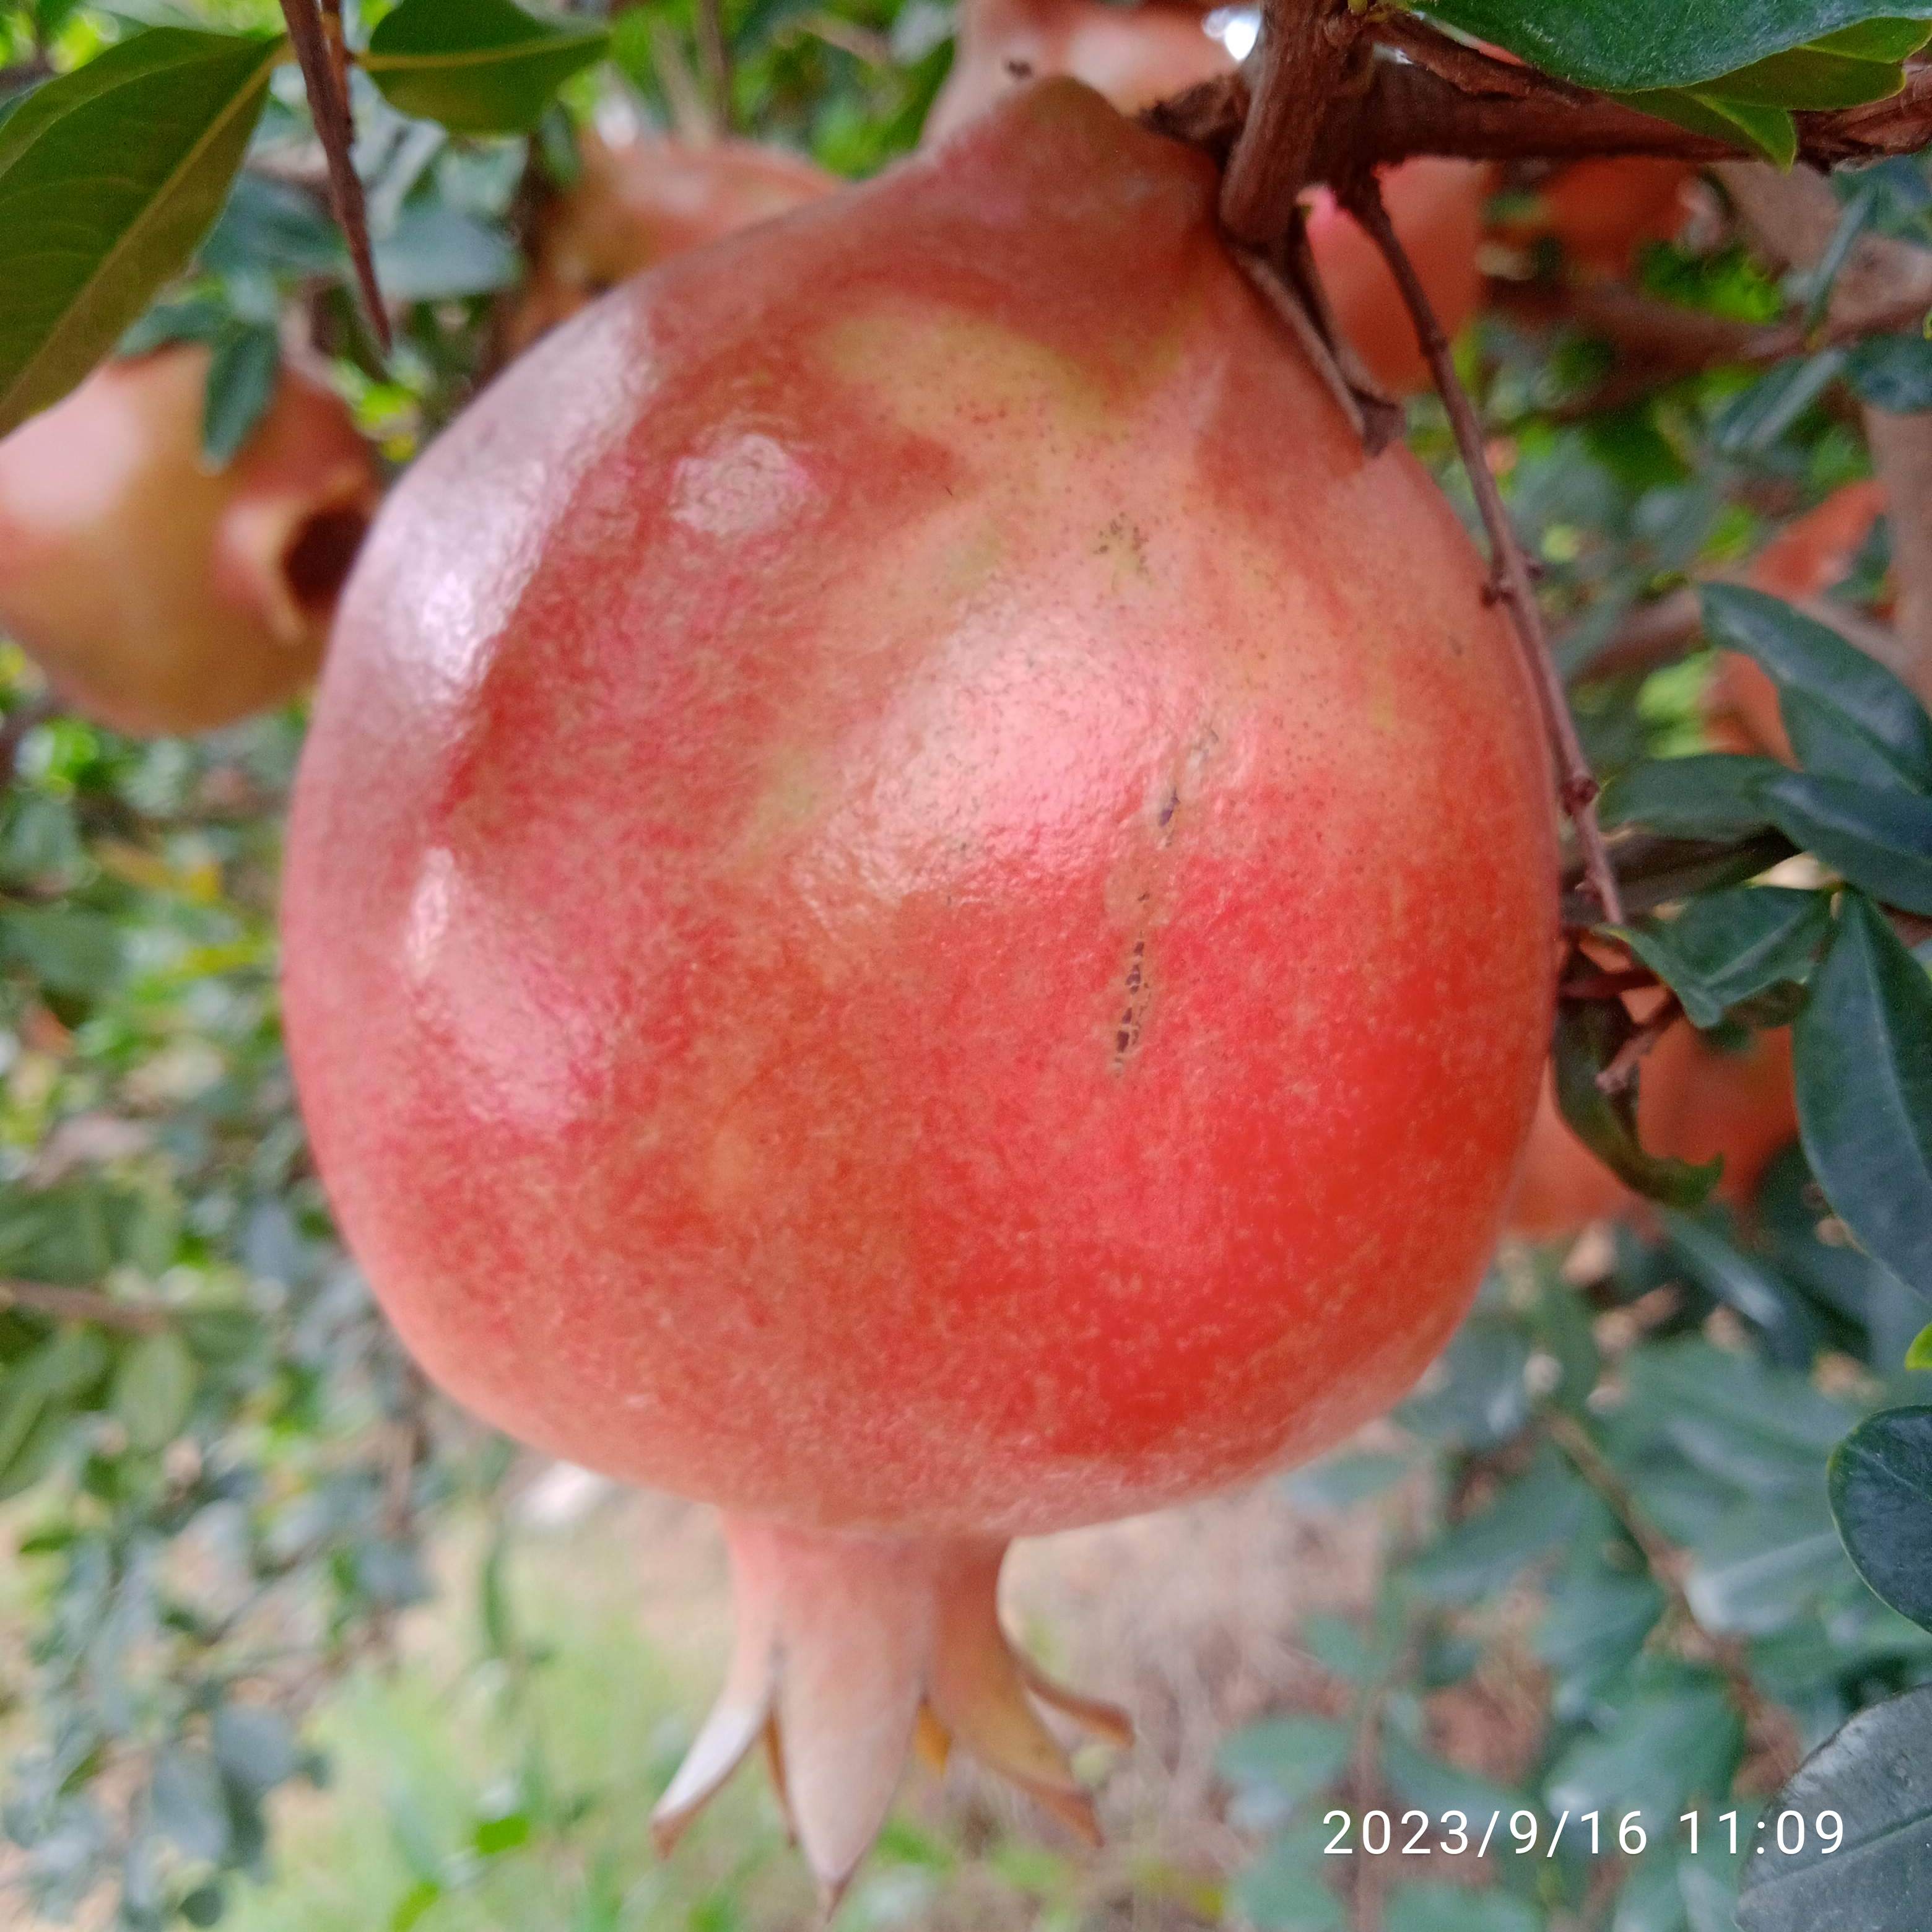
Label: Healthy